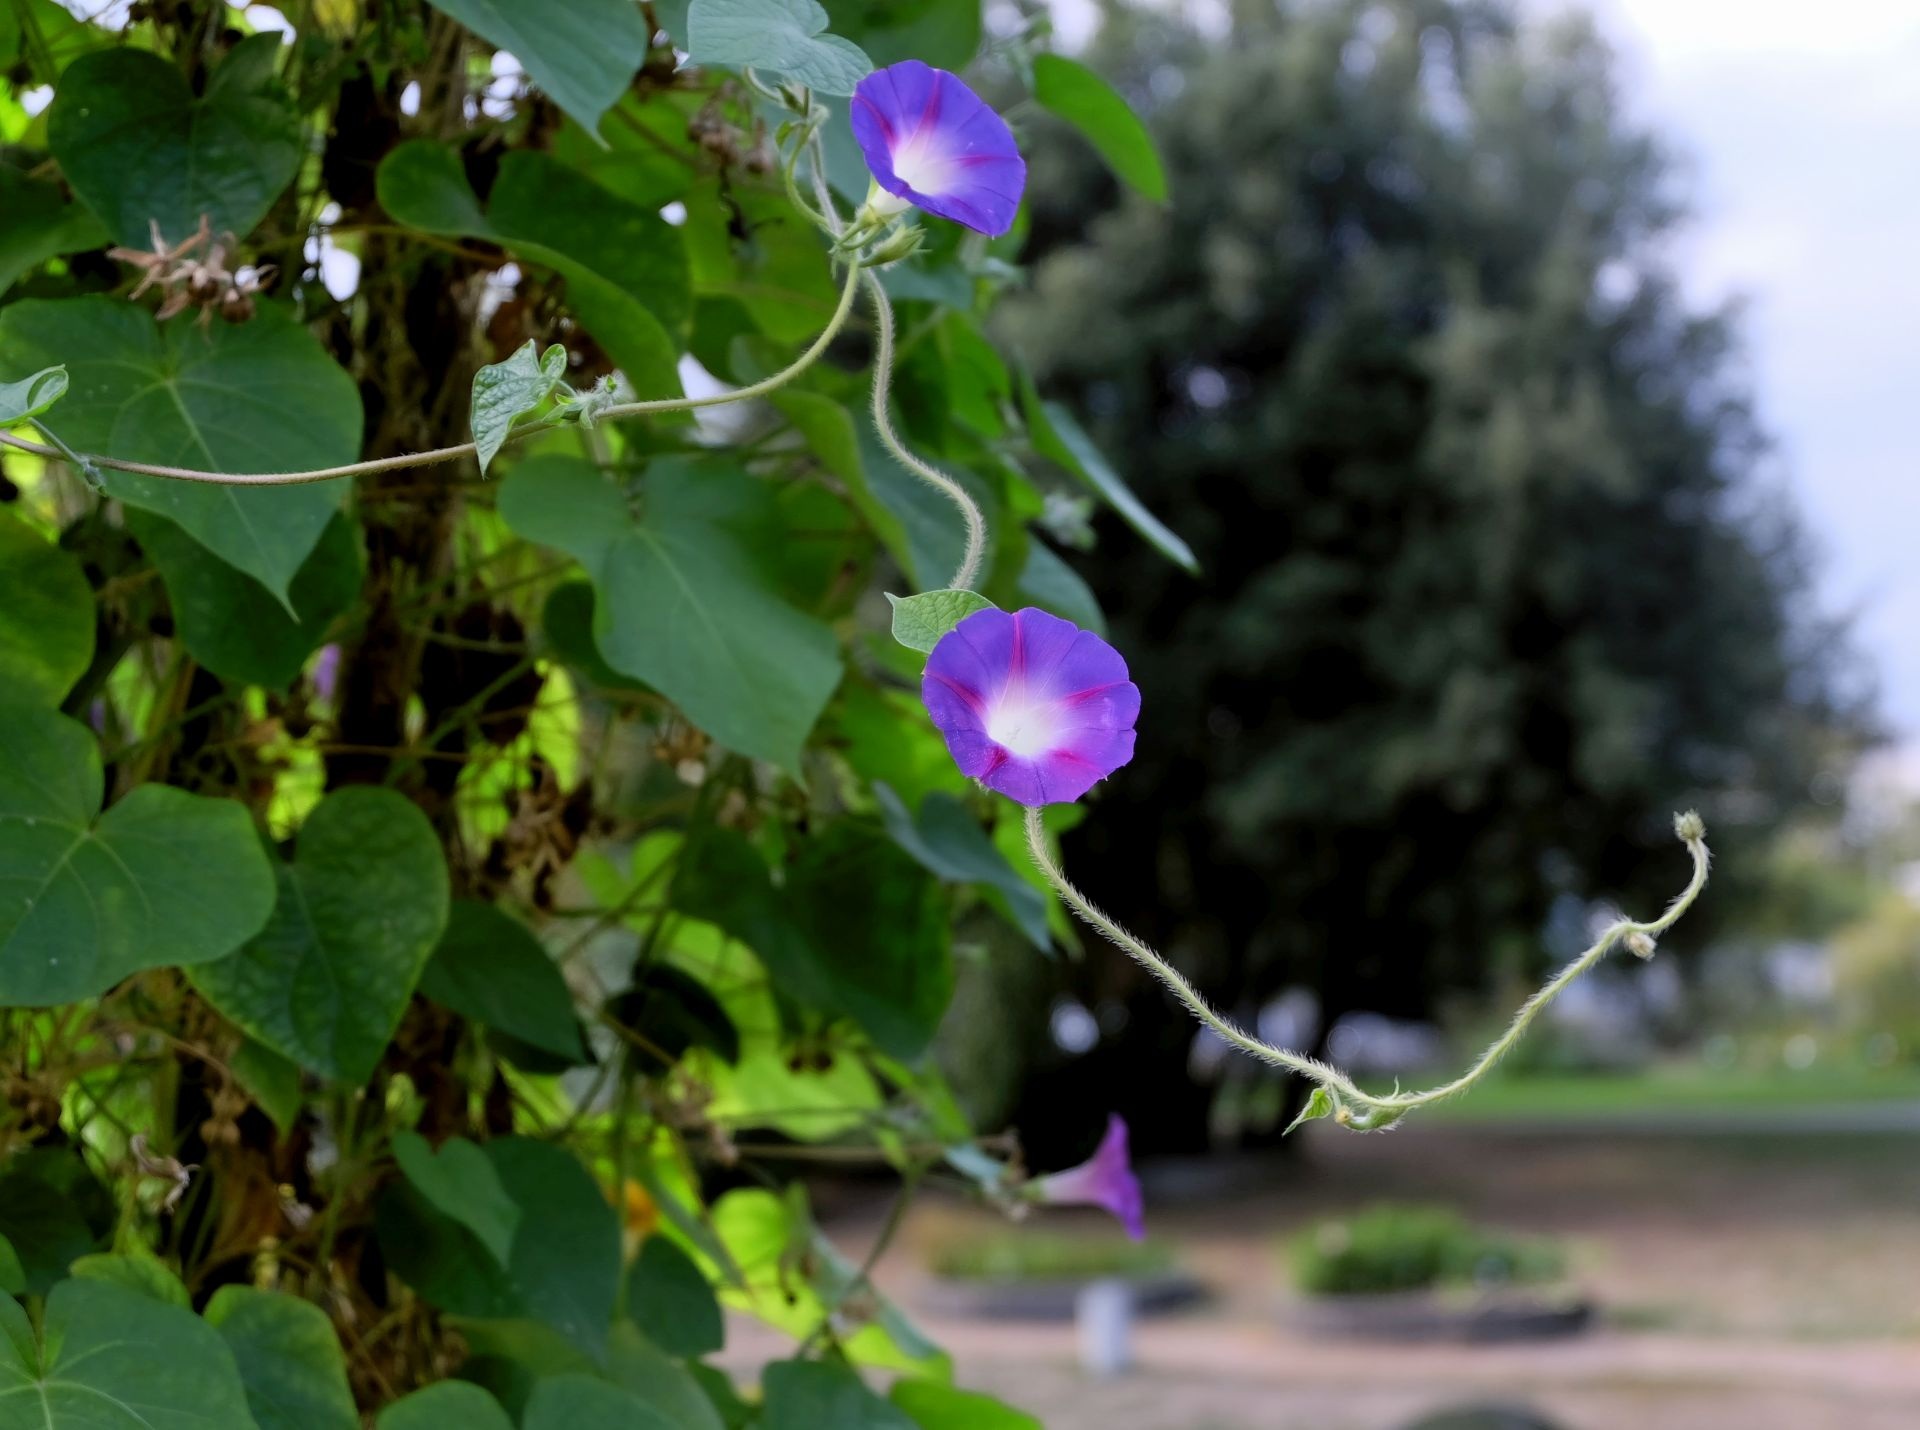
branch, blossom, plant, leaf, flower, purple, bloom, summer, spring, green, park, botany, climber, garden, flora, wildflower, flowers, art, violet, creeper, flowering plant, land plant